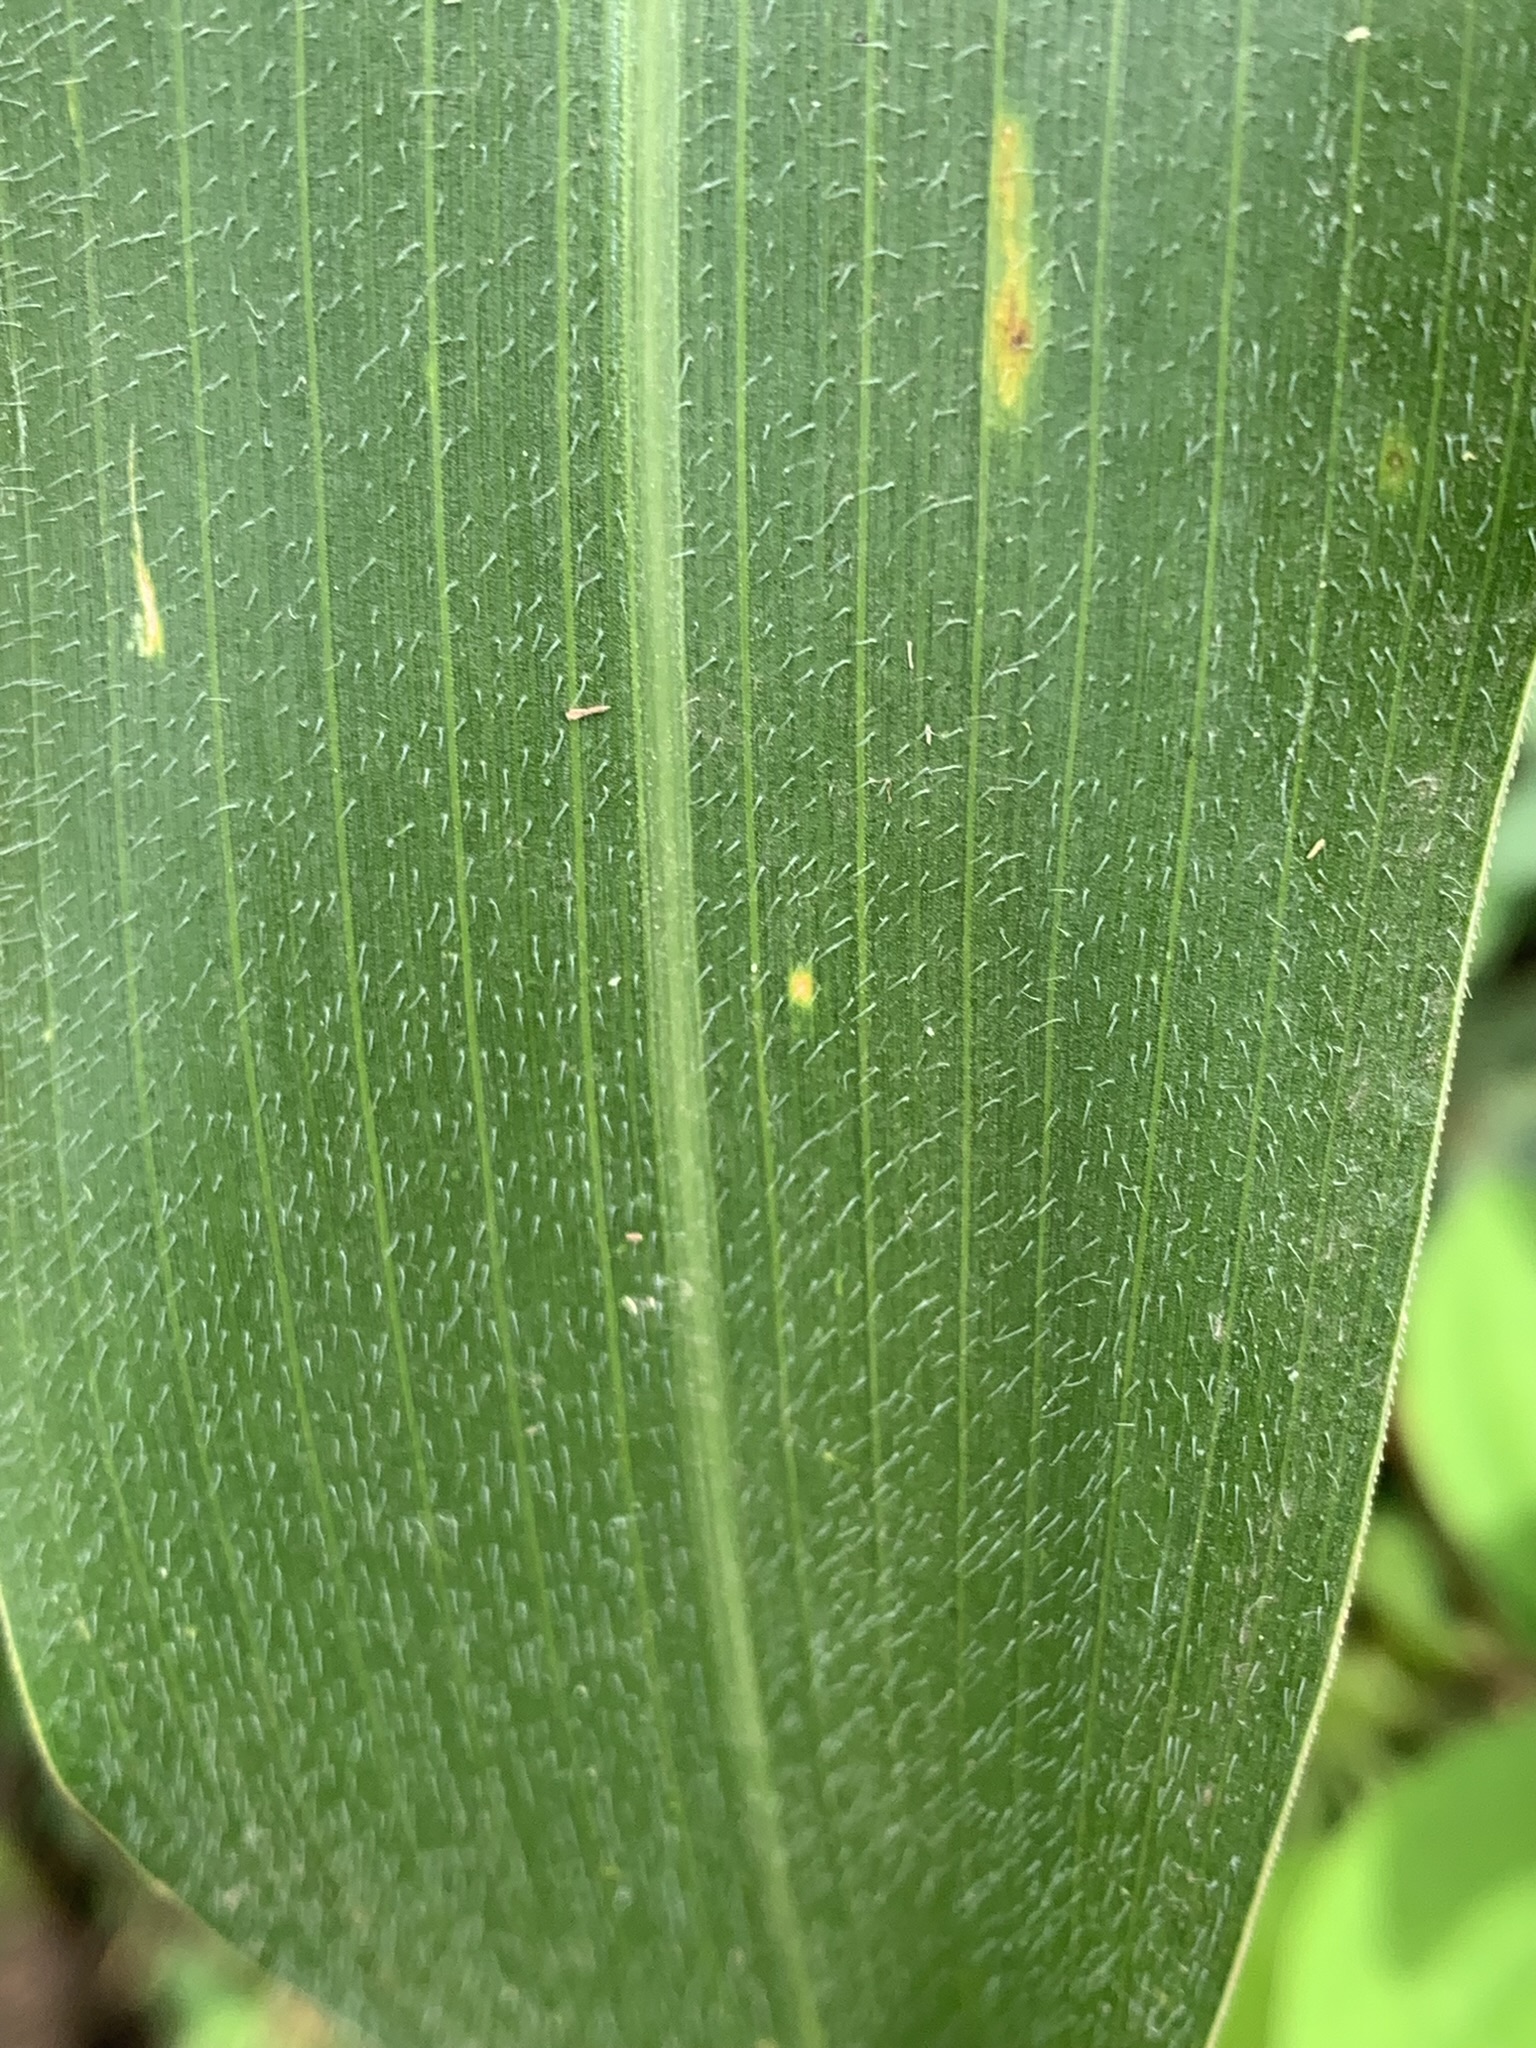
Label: Healthy